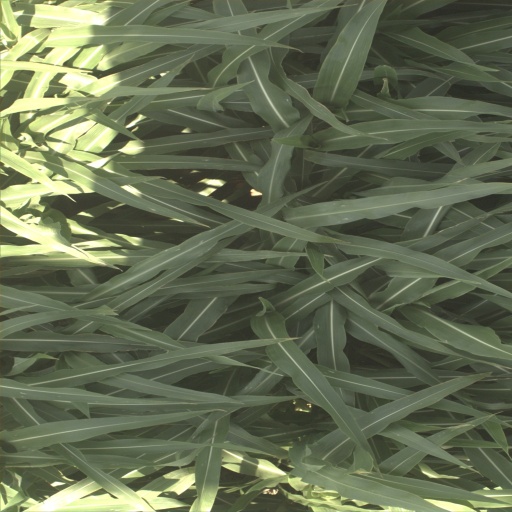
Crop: sorghum